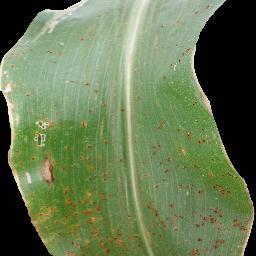
Label: Corn_(Maize)___Common_Rust